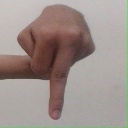
अक्षर: प